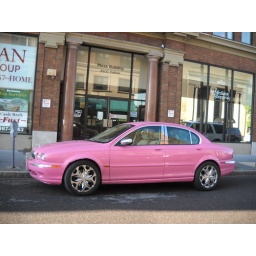
pink car by the Plaza Building on Delmar